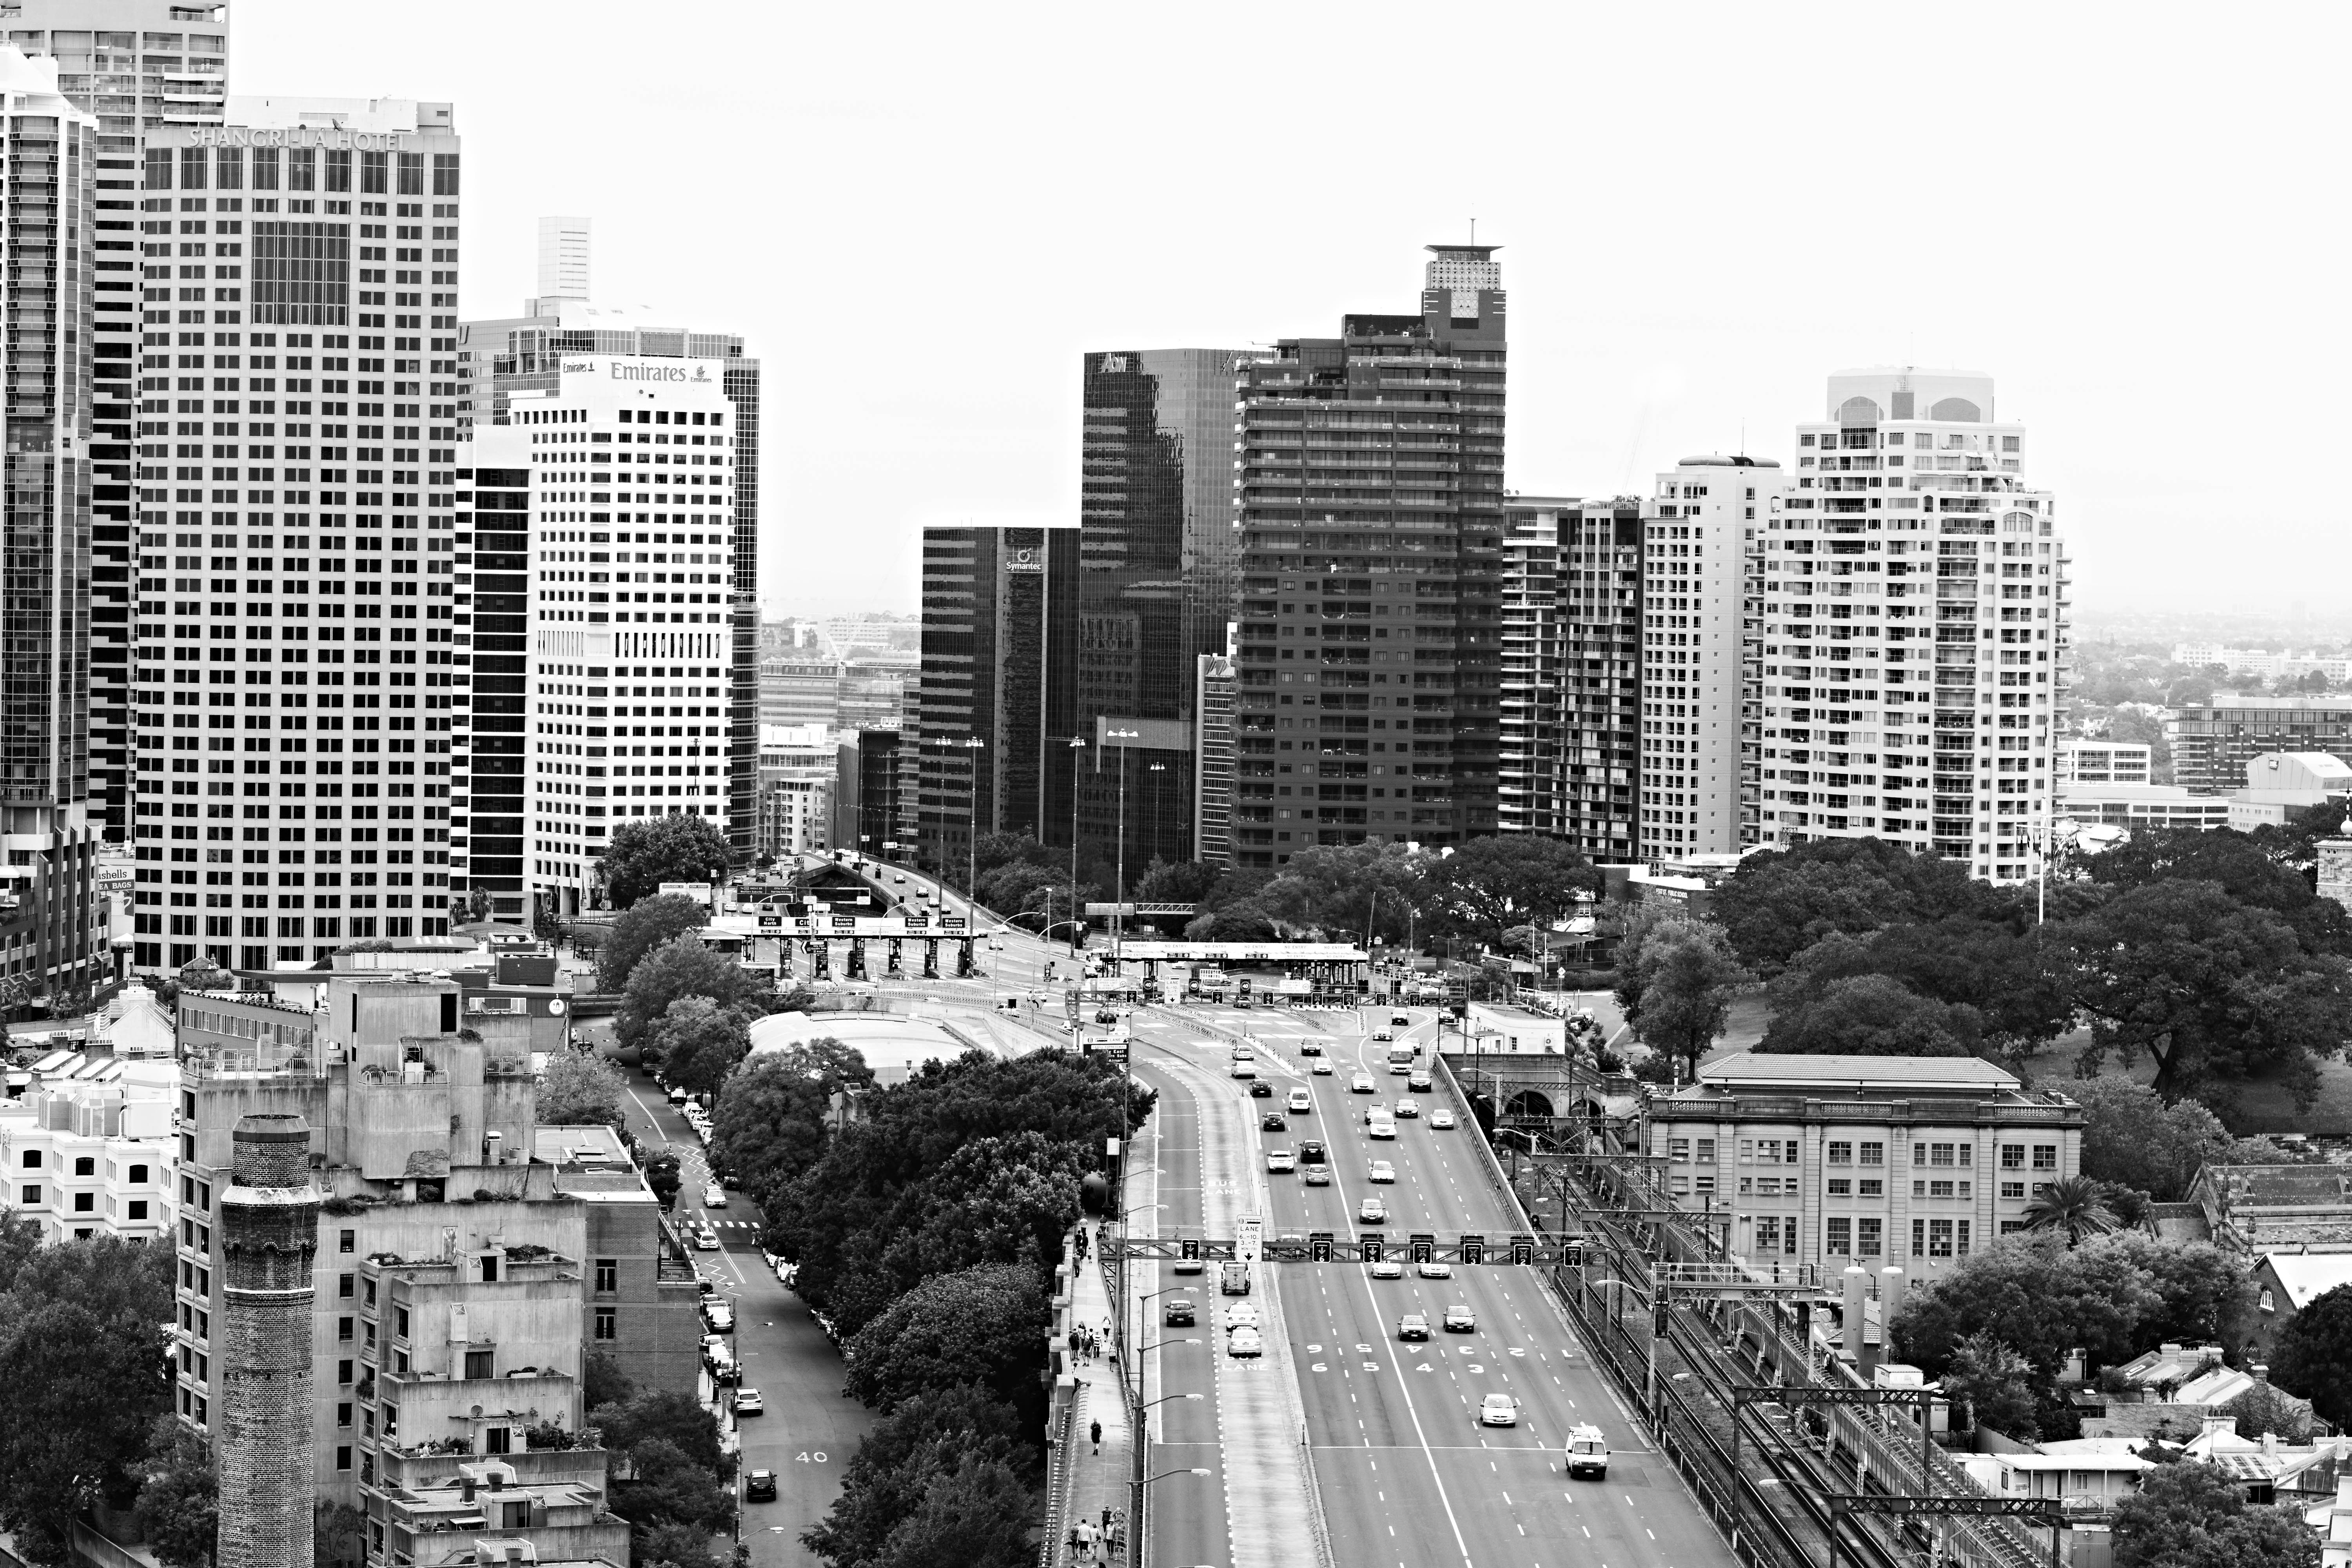
black and white, skyline, street, photography, view, city, skyscraper, cityscape, downtown, suburb, tower, sydney, nikon, monochrome, tower block, australia, nsw, bw, blackandwhite, d7100, nikond7100, metropolis, cityview, neighbourhood, aerial photography, urban area, monochrome photography, residential area, geographical feature, human settlement, metropolitan area